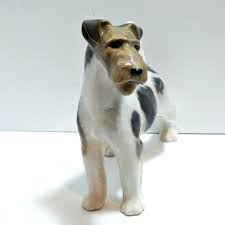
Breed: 226-n000057-wire_haired_fox_terrier